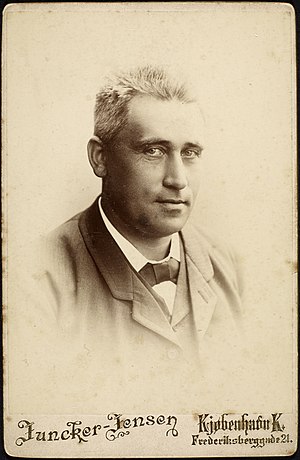
Sophus Juncker-Jensen
Portræt af skuespiller Benjamin Pedersen fra 1891 - fotograf Sophus Juncker-Jensen - Det Kgl. Bibliotek.
Sophus Peter Frederik Juncker Jensen var en dansk fotograf.